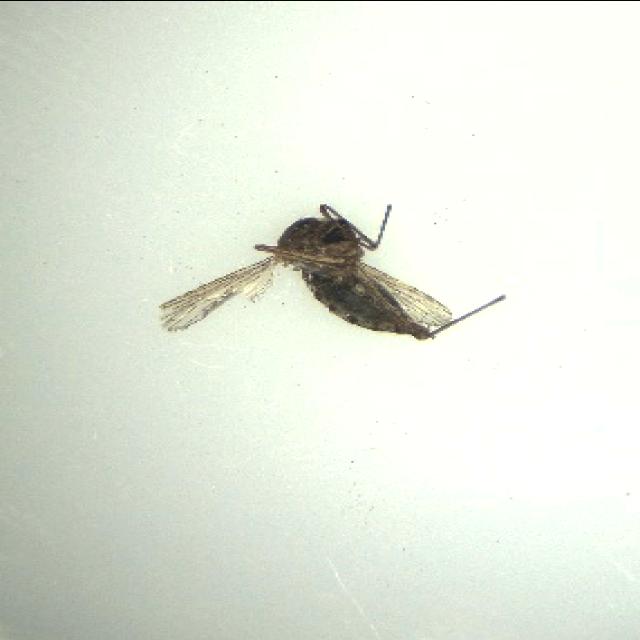
Species: aedes_vexans